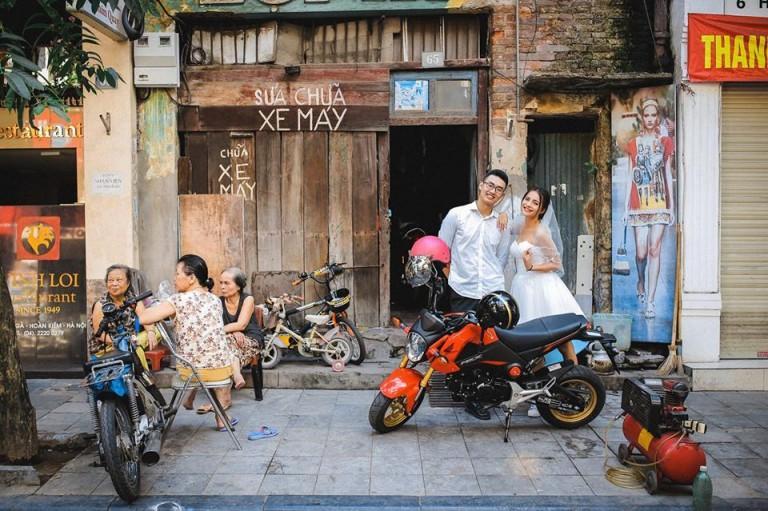
hai người mặc đồ màu trắng đang đứng cạnh nhau ở bên cạnh chiếc xe mô tô có treo hai mũ bảo hiểm